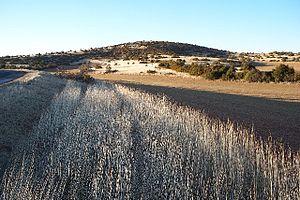
Le causse du Larzac est un haut plateau karstique français du sud du Massif central qui s'étend entre Millau et Lodève.